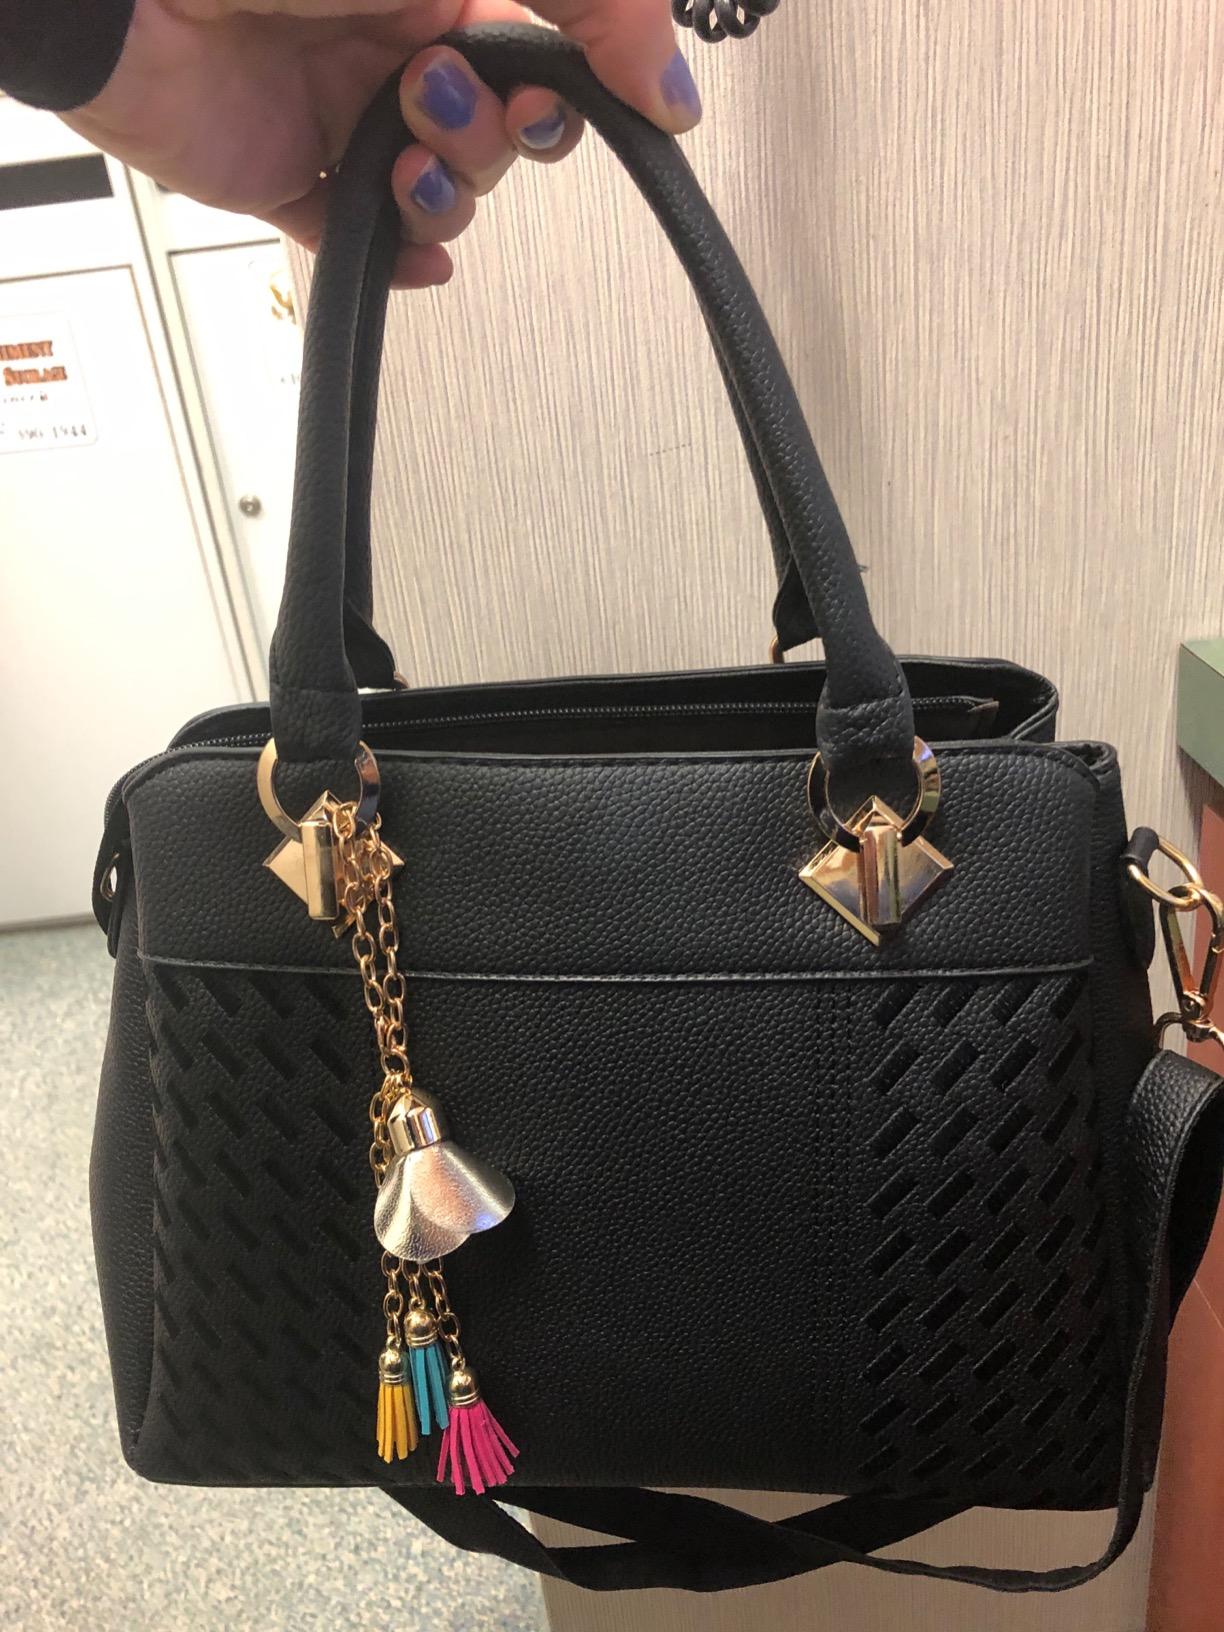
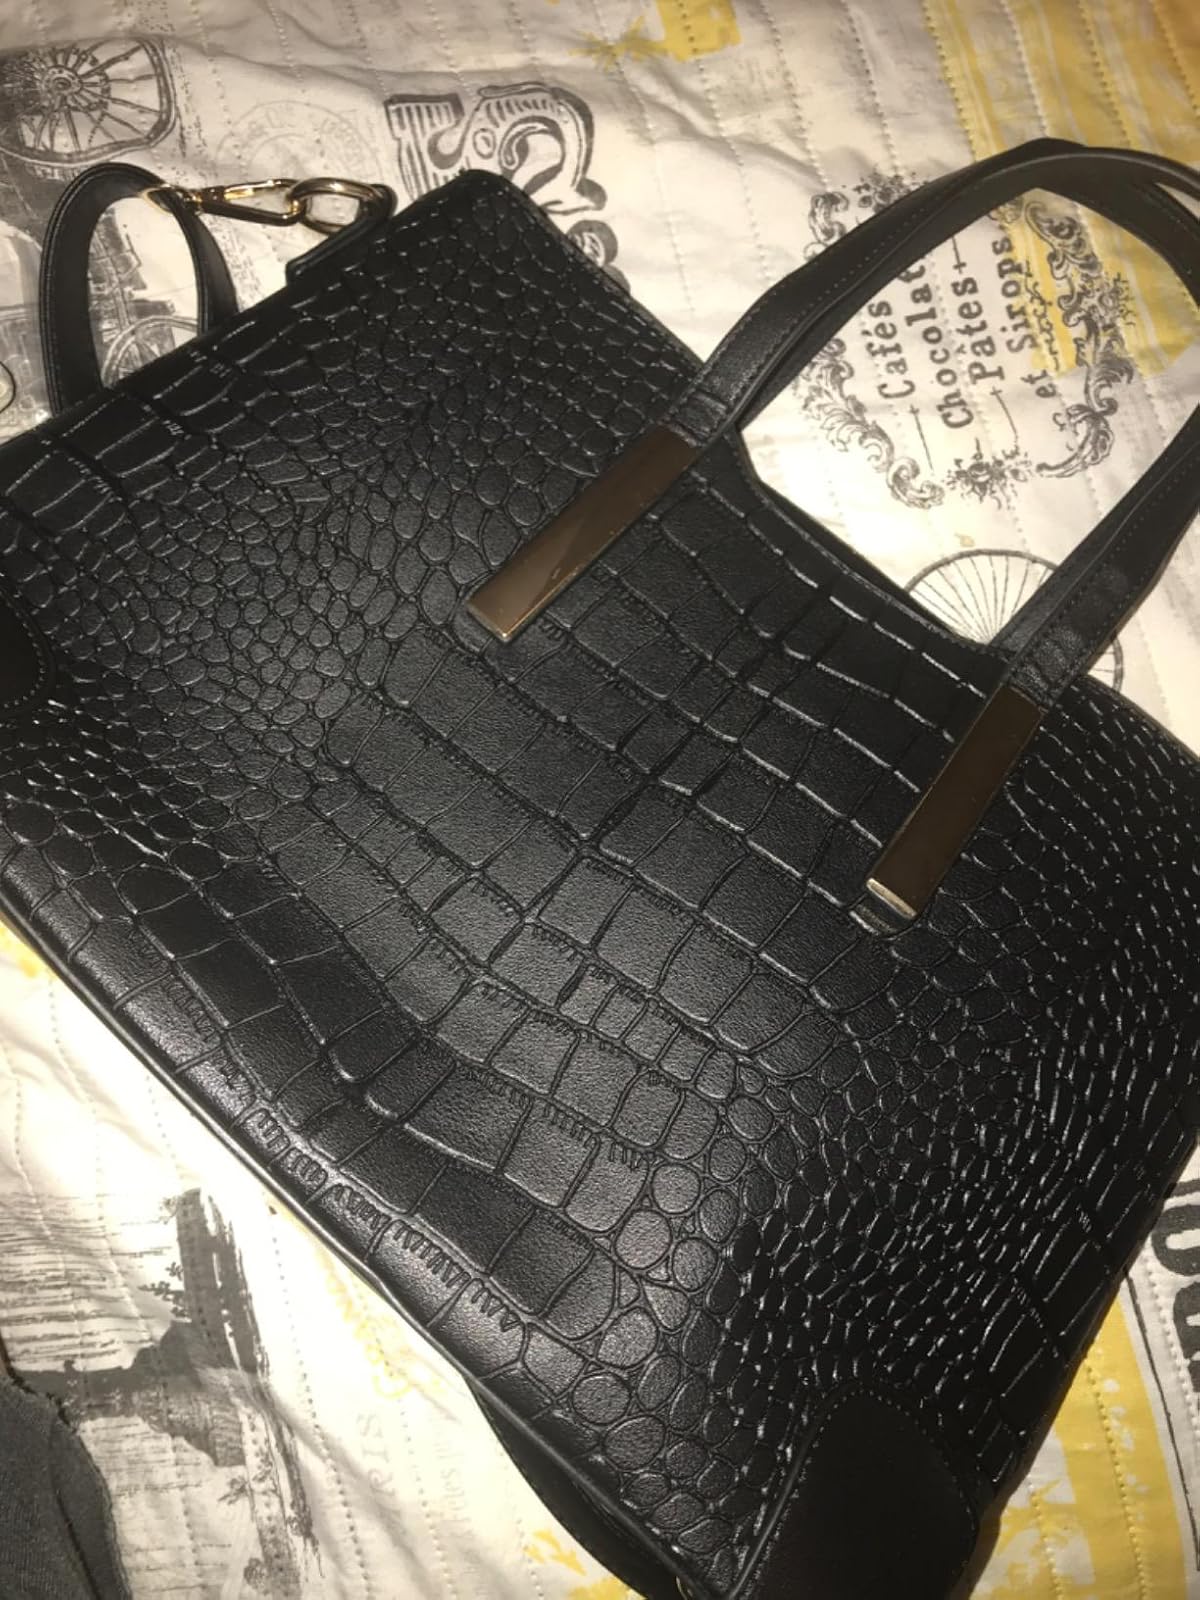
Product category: accessories_handbag
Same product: no